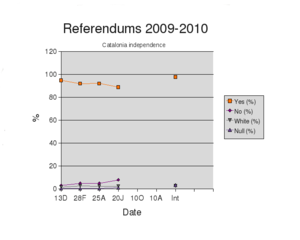
Les référendums sur l'indépendance catalane en 2009-2011, sont une série de consultations populaires non-contraignantes et non officielles organisées par des associations qui se sont tenues dans 168 municipalités de Catalogne sur l'indépendance de la Catalogne d'Espagne. Le premier vote de déroule à Arenys de Munt, le 13 septembre 2009, suivi par des votes à Sant Jaume de Frontanyà le 12 décembre et dans 166 autres municipalités le 13 décembre. Le vote prend fin en 2011 avec entre autres la ville de Barcelone.